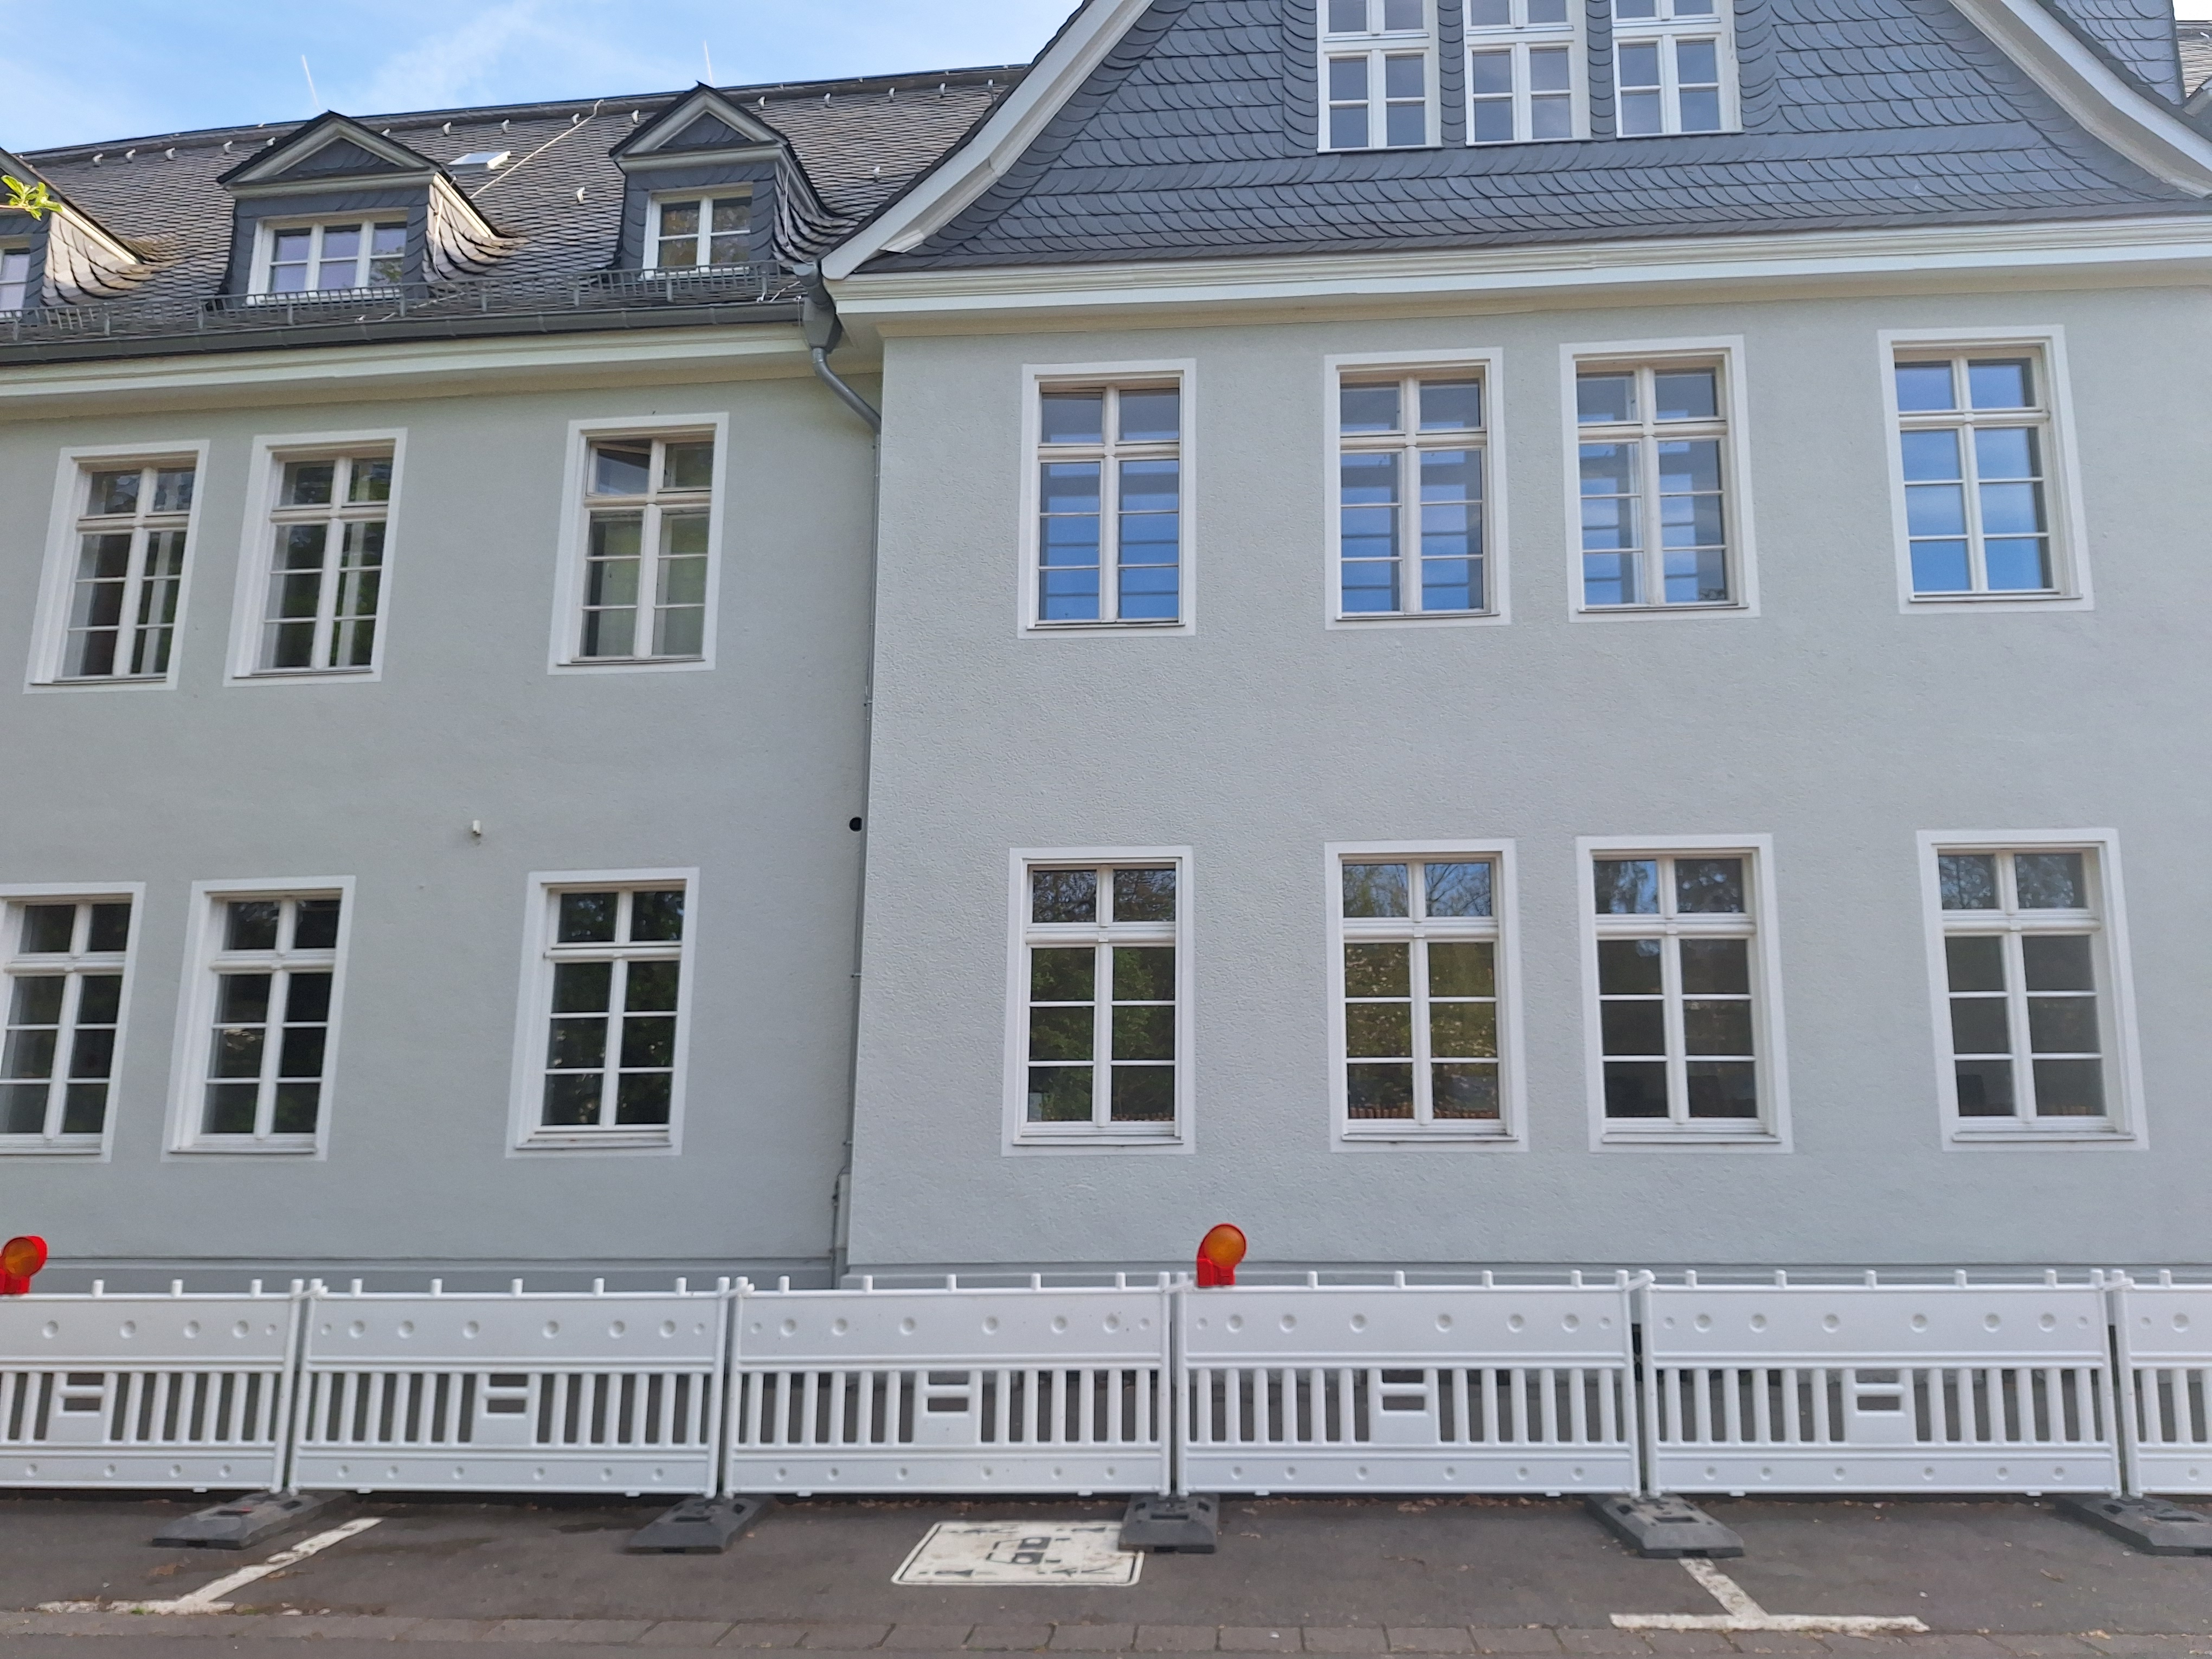
Building: Deutschhausstraße 12